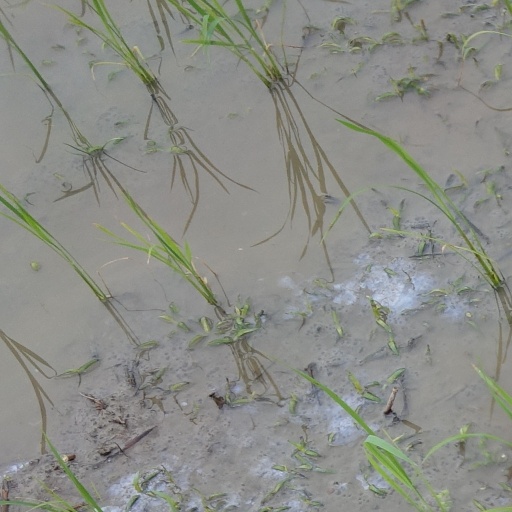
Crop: rice